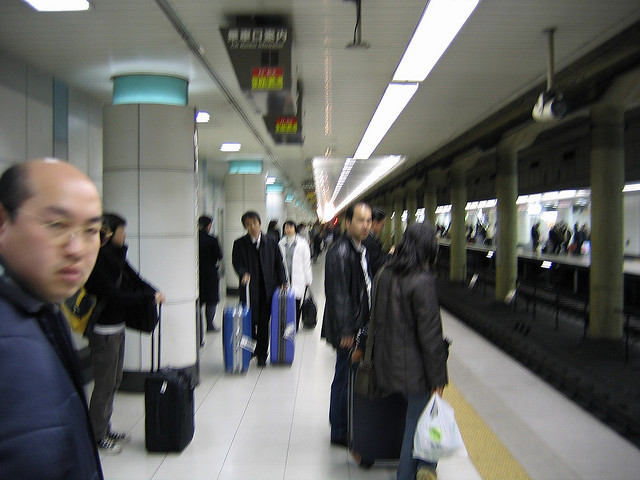
A crowd of people standing on a train platform.

People waiting for a subway train in a station.

People stand at the subway station waiting for their bus.